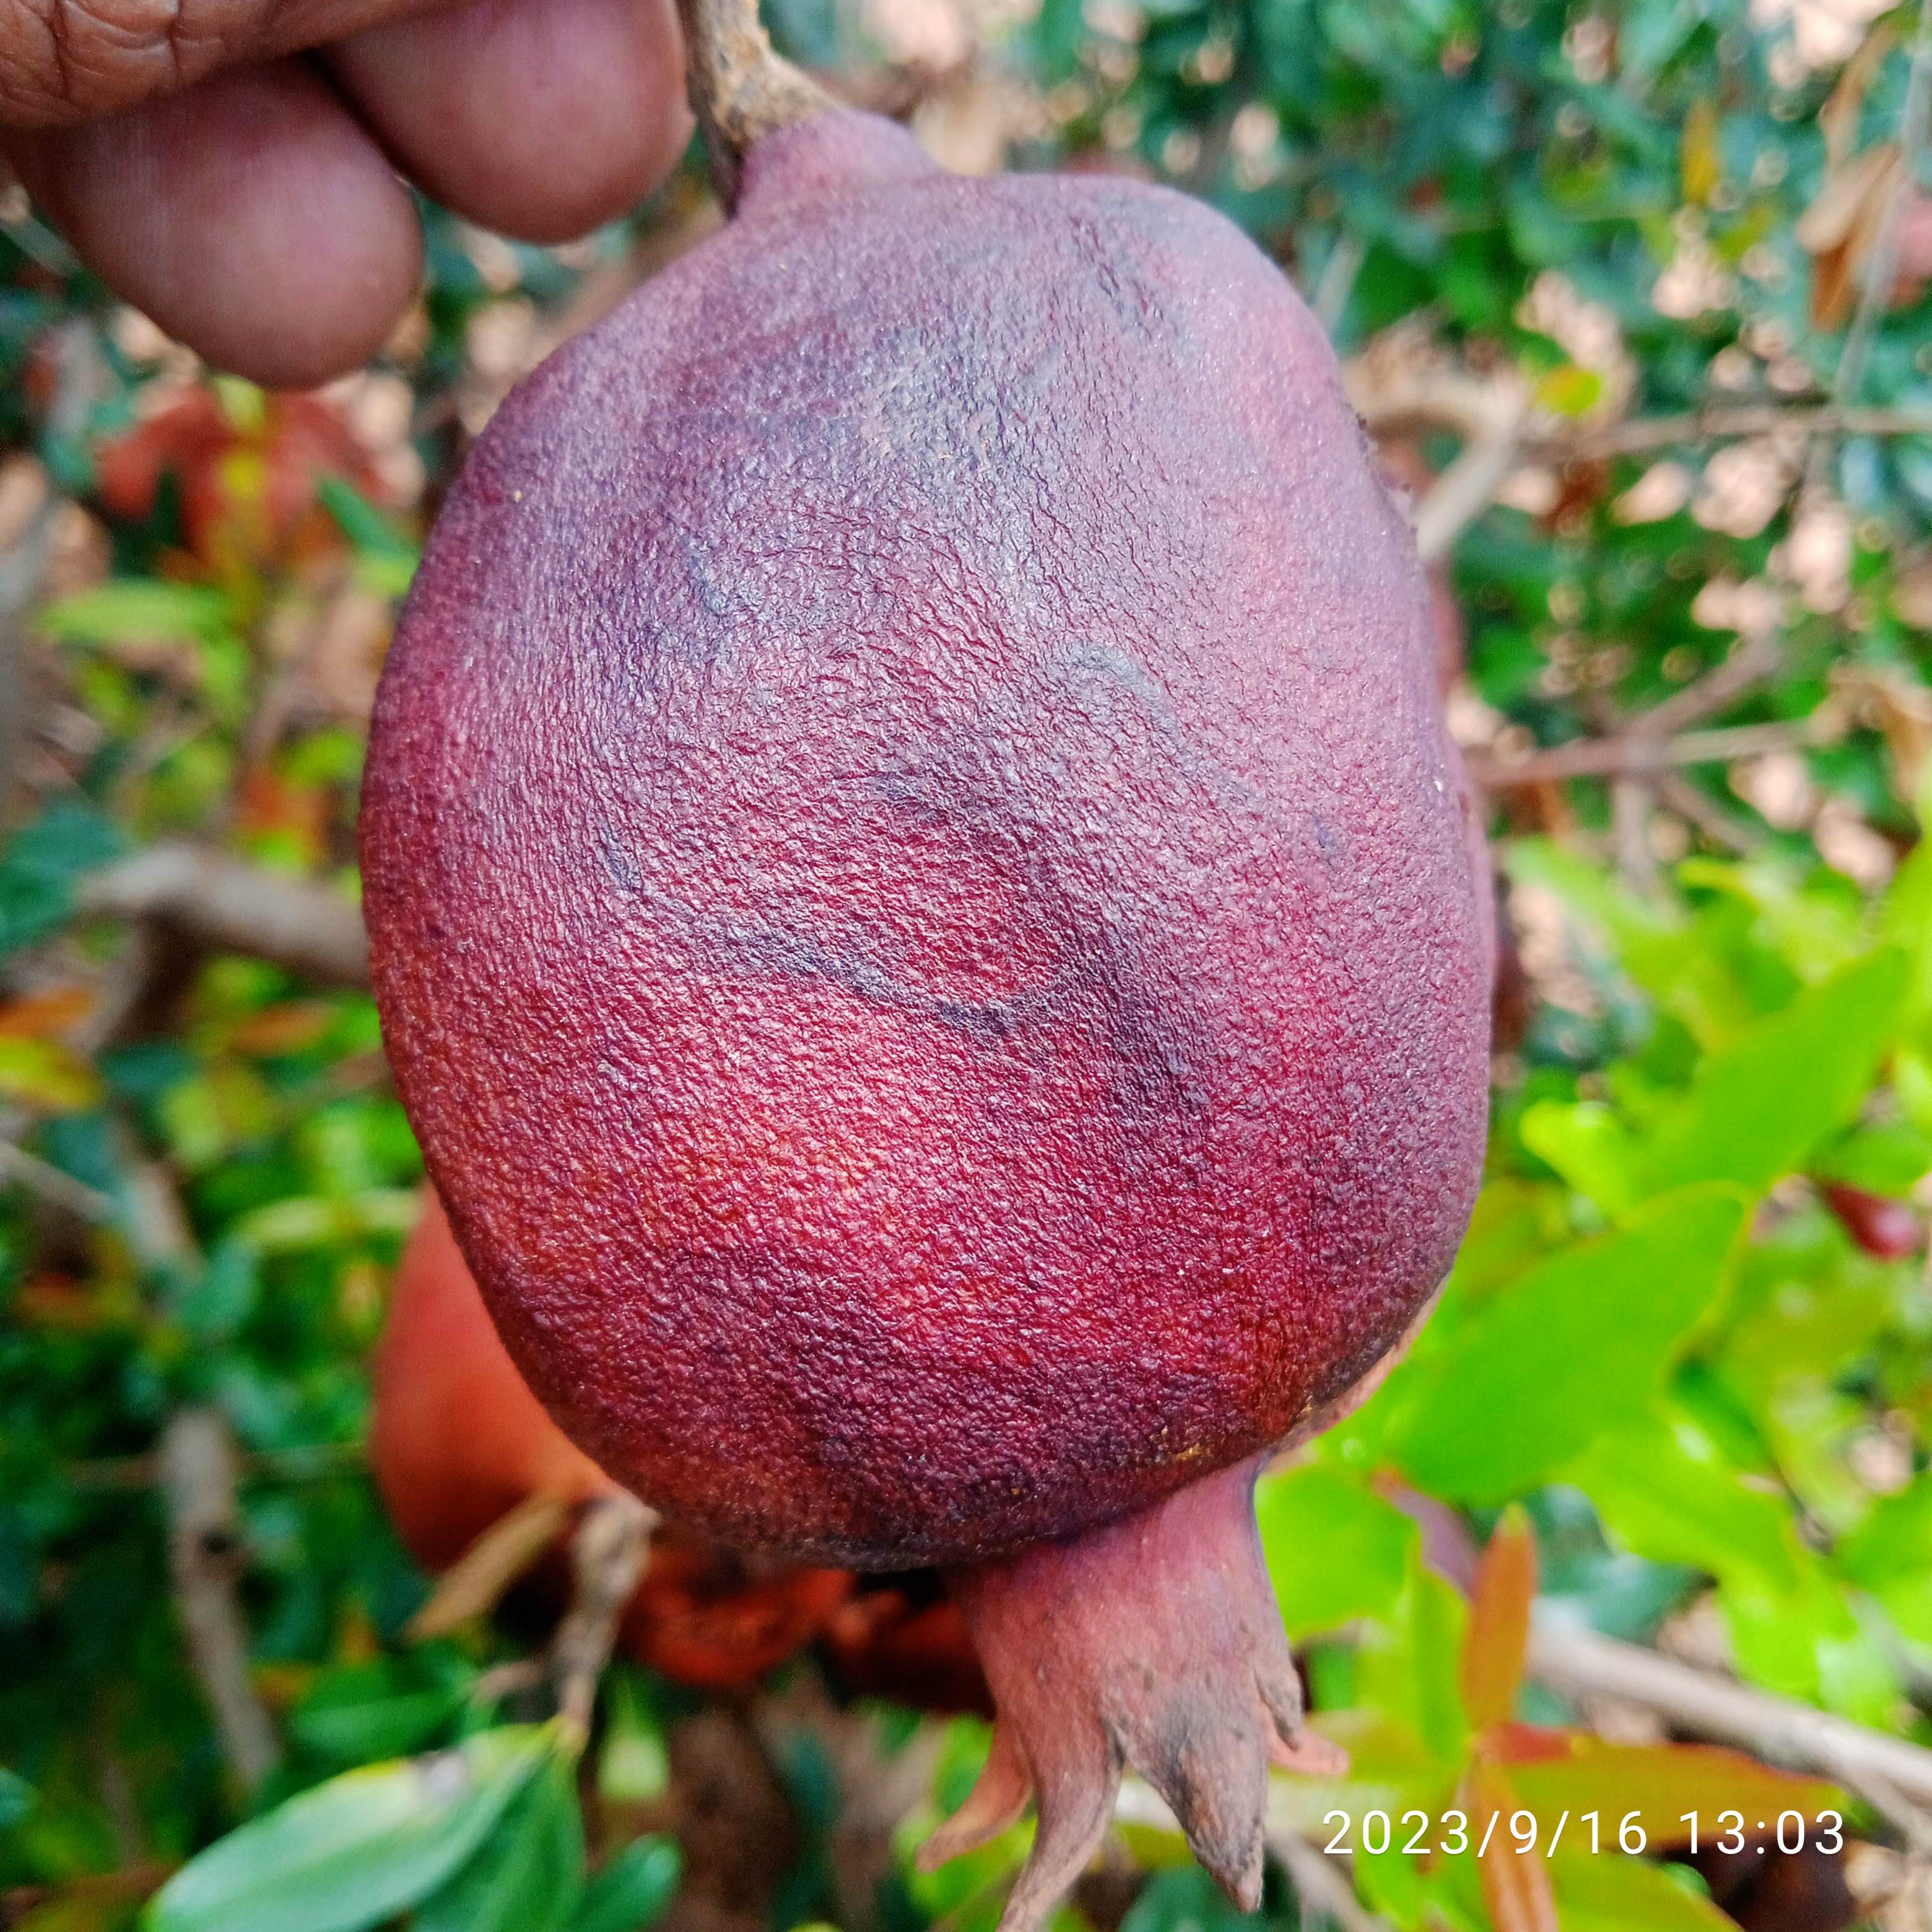
Label: Alternaria